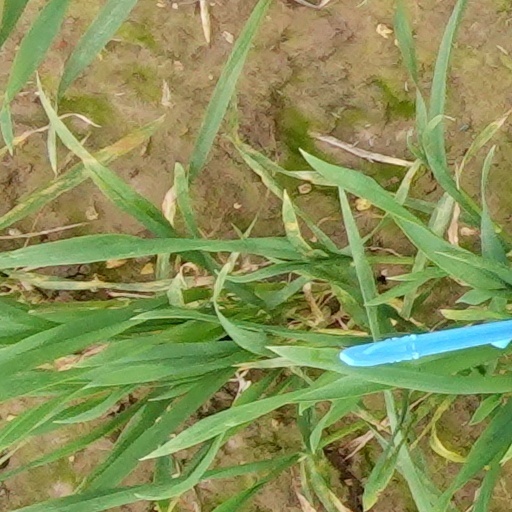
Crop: wheat